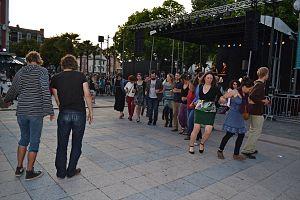
Le groupe de polyphonies Cocanha à Tarba en Canta 2016 à Tarbes.